Wild man

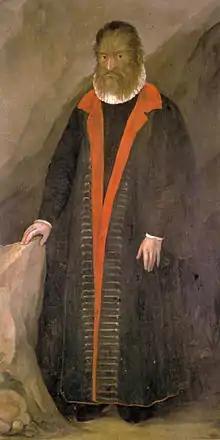
Pedro Gonzalez. Anon,

The wild man was used as a symbol of mining in late medieval and Renaissance Germany. It appears in this context in the coats of arms of Naila and of Wildemann. The town of Wildemann in the Upper Harz was founded during 1529 by miners who, according to legend, met a wild man and wife when they ventured into the wilds of the Harz mountain range.